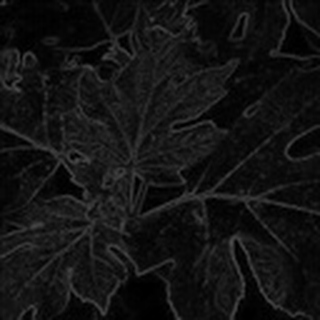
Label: healthy_cotton